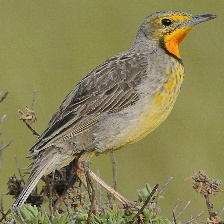
Species: CAPE LONGCLAW
Scientific name: MACRONYX CAPENSIS